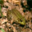
Label: frog